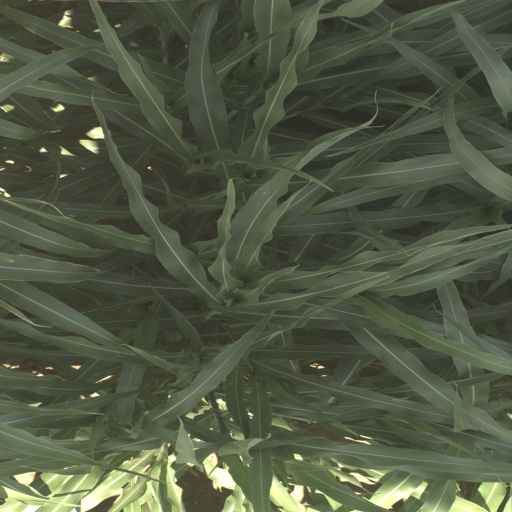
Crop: sorghum